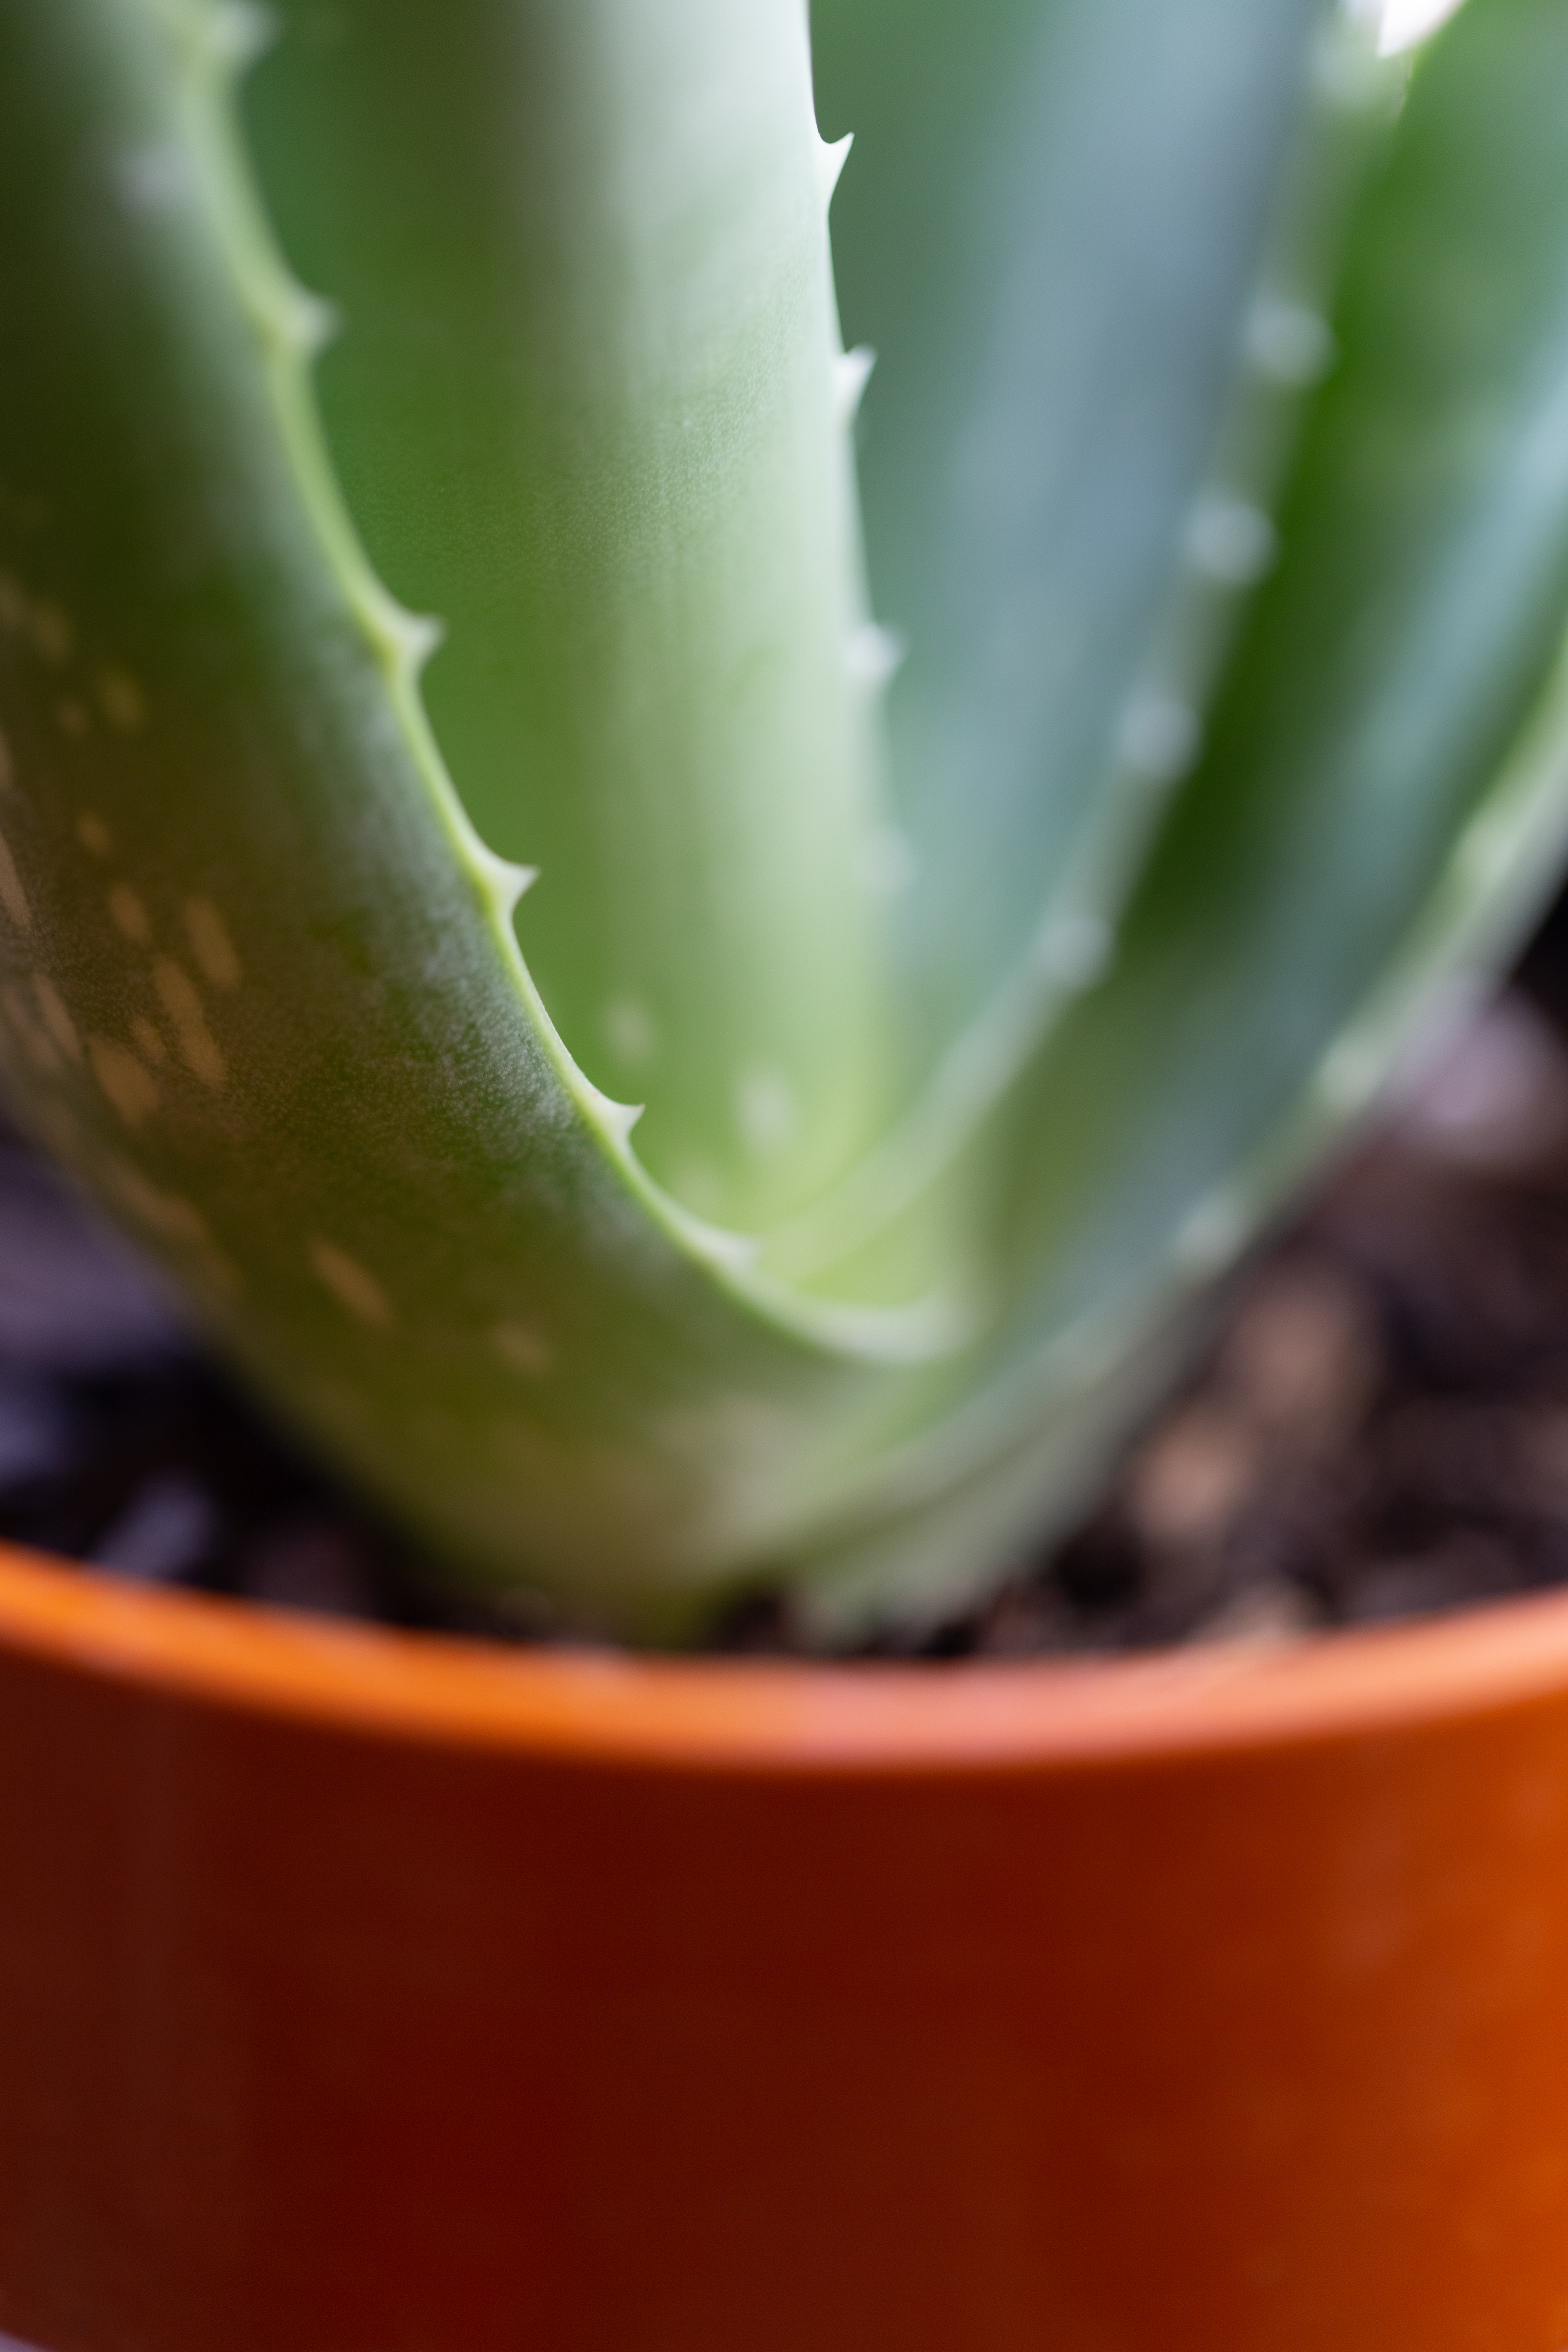
flowerpot, houseplant, flower, green, aloe, terrestrial plant, plant, leaf, thorns, spines, and prickles, xanthorrhoeaceae, botany, agave, plant stem, cactus, succulent plant, annual plant, san pedro cactus, perennial plant, hedgehog cactus